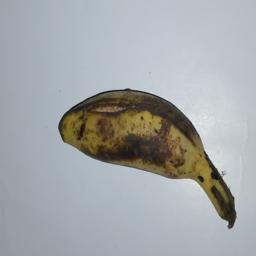
Banana variety: Champa Kola